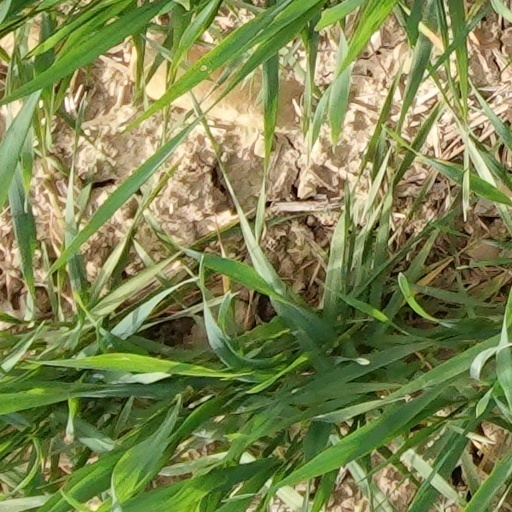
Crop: wheat